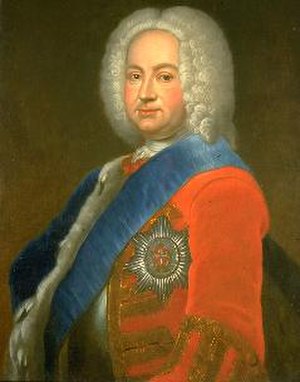
Ferdinand Albrecht 2. af Braunschweig-Wolfenbüttel
Ferdinand Albrecht 2. var fyrste af Braunschweig-Wolfenbüttel-Bevern og hertug af Braunschweig-Lüneburg. Han var 4. søn af hertug Ferdinand Albrecht 1. af Braunschweig-Lüneburg. Kort før sin død arvede Ferdinand Albert 2. hele fyrstedømmet Braunschweig-Wolfenbüttel fra sin fætter, Ludvig Rudolph. Derfor overdrog han Bevern til sin bror Ernst Ferdinand.